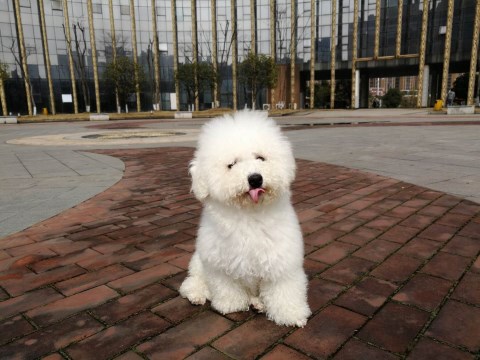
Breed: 3083-n000117-Bichon_Frise